Kusumi Morikage

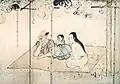
Staying cool under an arbour of evening glory

was a Japanese painter of the Edo period. He came from Kaga Province, the centre of the lands of the Maeda clan. He fell afoul of his teacher, Kanō Tan'yū, and became the Maeda clan's official painter. His sympathy for farmers and the poor people of the Edo period is reflected in his works.